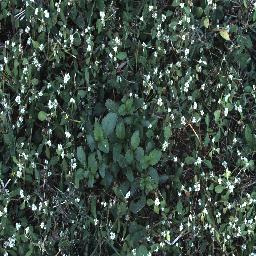
Label: snake_weed